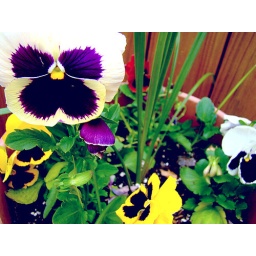
flower in a box